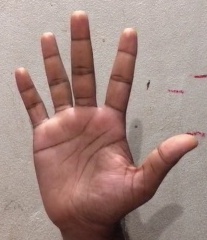
ASL sign: 5